Fergusson College

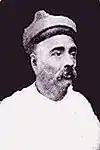
Bal Gangadhar Tilak was one of the founders of the college

Post-1947, Fergusson College has produced leaders in the fields of politics, academia, literature and art. Dr. Rajendra Prasad, India's first president, was the chief guest of the platinum jubilee function. He said on the occasion,